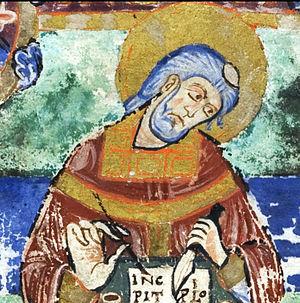
Saint Venance Fortunat, dont le nom latin est Venantius Honorius Clementianus Fortunatus, né vers 530 à Valdobbiadene près de Trévise et décédé en 609 à Poitiers, est un poète et un hymniste chrétien du VIᵉ siècle. Ordonné prêtre, il devient également à la fin de sa vie évêque de Poitiers. Considéré comme saint, il est liturgiquement commémoré le 14 décembre.